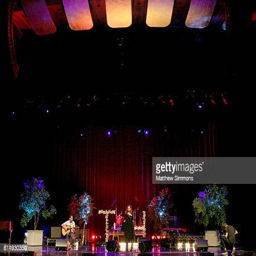
actor performs onstage during festival